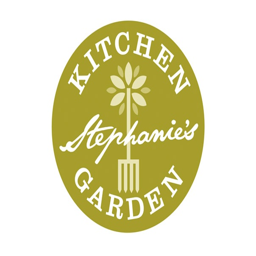
brand identity for a local company .